Benjamin Walworth Arnold House and Carriage House

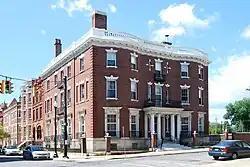
South profile and east elevation of house, 2011

The Benjamin Walworth Arnold House and Carriage House are located on State Street and Washington Avenue in Albany, New York, United States. They are brick structures dating to the beginning of the 20th century. In 1972 they were included as a contributing property to the Washington Park Historic District when it was listed on the National Register of Historic Places. In 1982 they were listed individually as well.